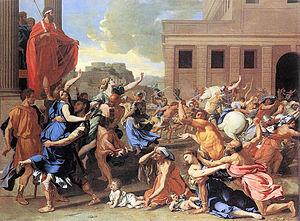
Luigi Boccherini, né le 19 février 1743 à Lucques et mort le 28 mai 1805 à Madrid, est un compositeur et violoncelliste italien de la période classique. Avec Joseph Haydn et Wolfgang Amadeus Mozart, il est considéré comme l'un des plus importants compositeurs de musique de chambre pour cordes de la seconde moitié du XVIIIᵉ siècle.
L’enlèvement des Sabines est un épisode légendaire de l'histoire de Rome au cours duquel la première génération des hommes de Rome se procure des femmes en les enlevant aux autres villes de la région, notamment aux Sabins.